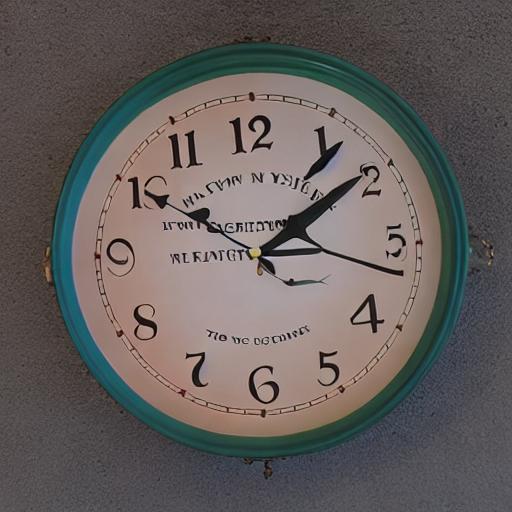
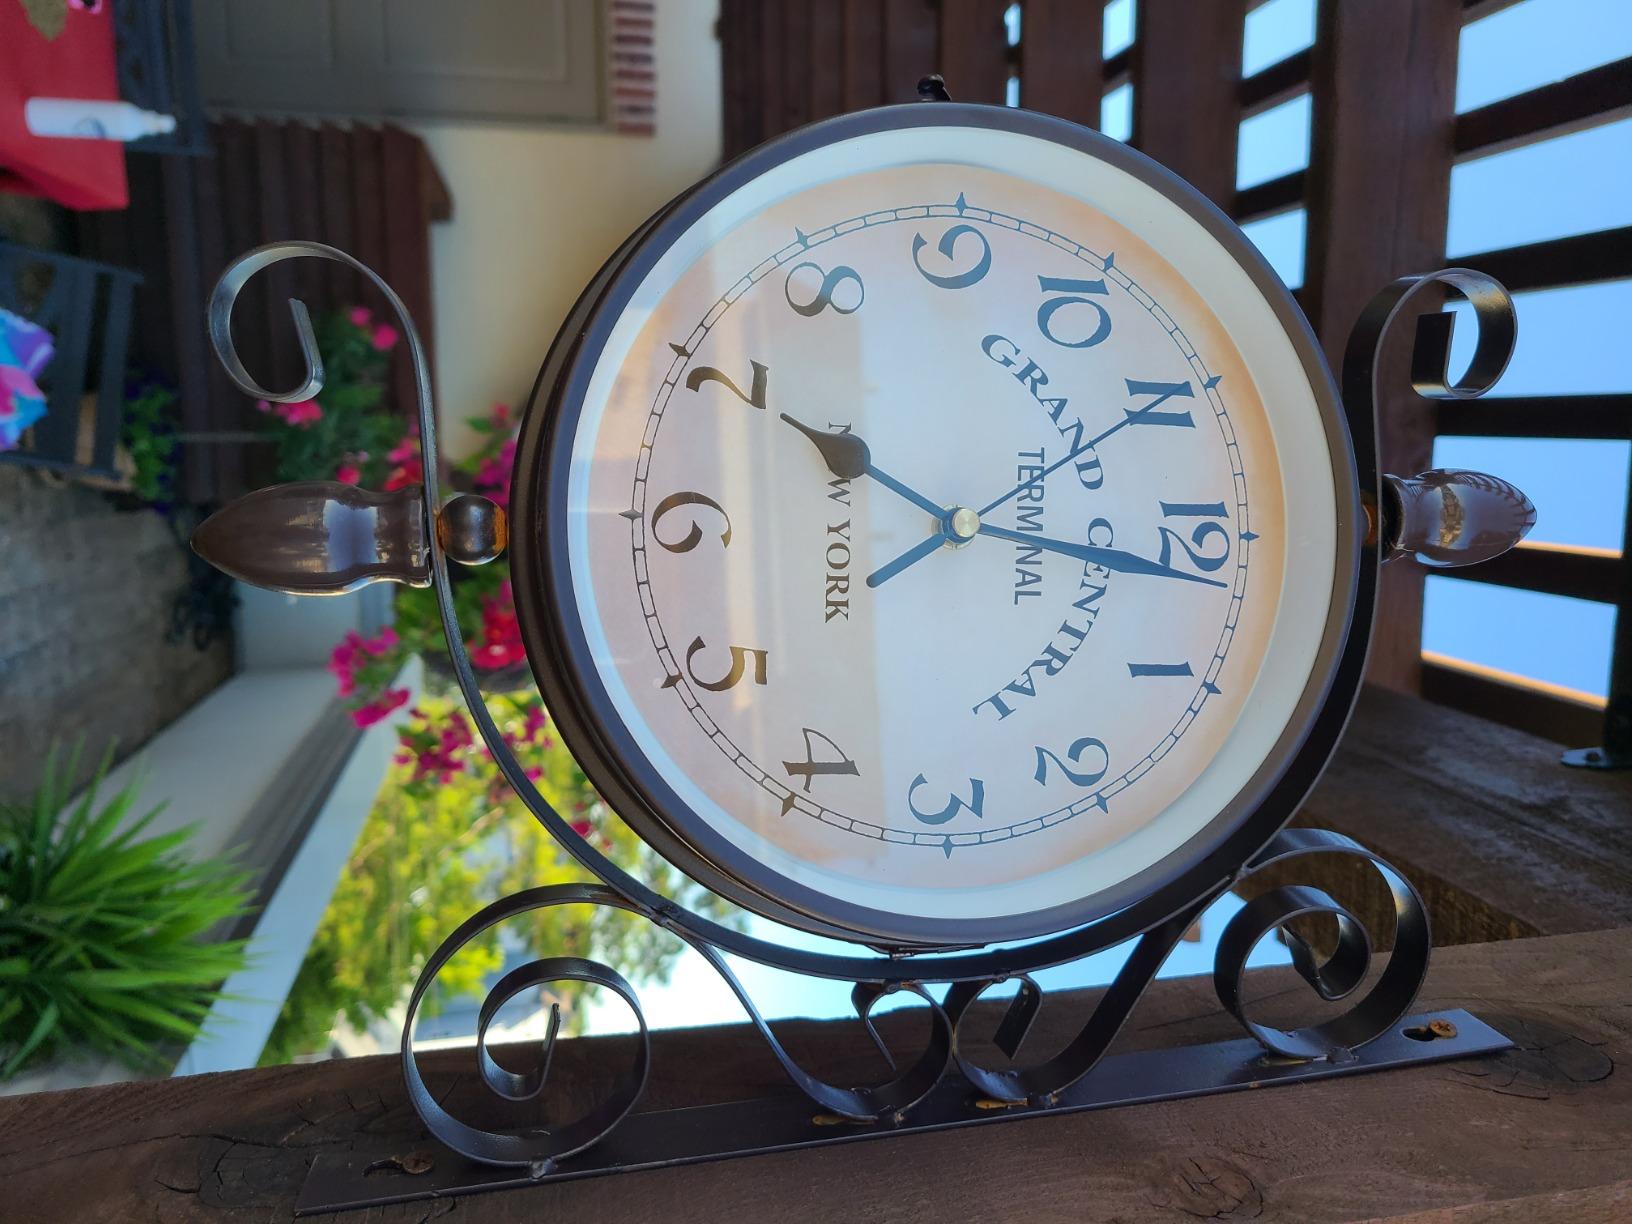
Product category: clock
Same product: no